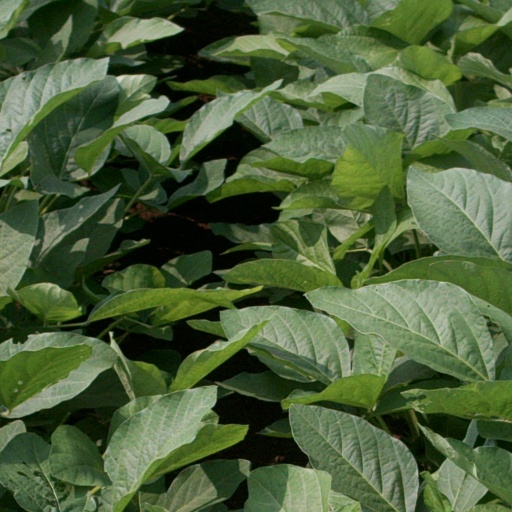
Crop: soybean